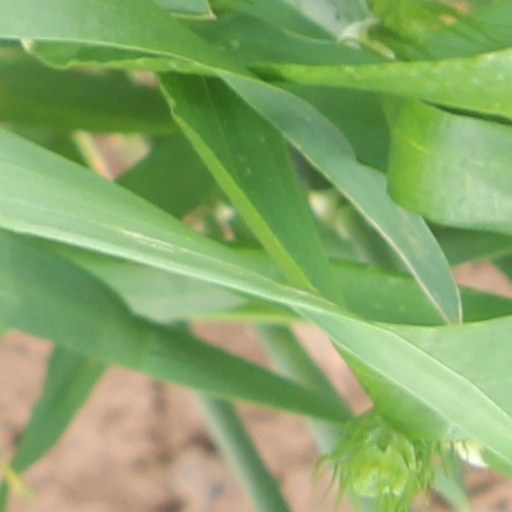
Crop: wheat